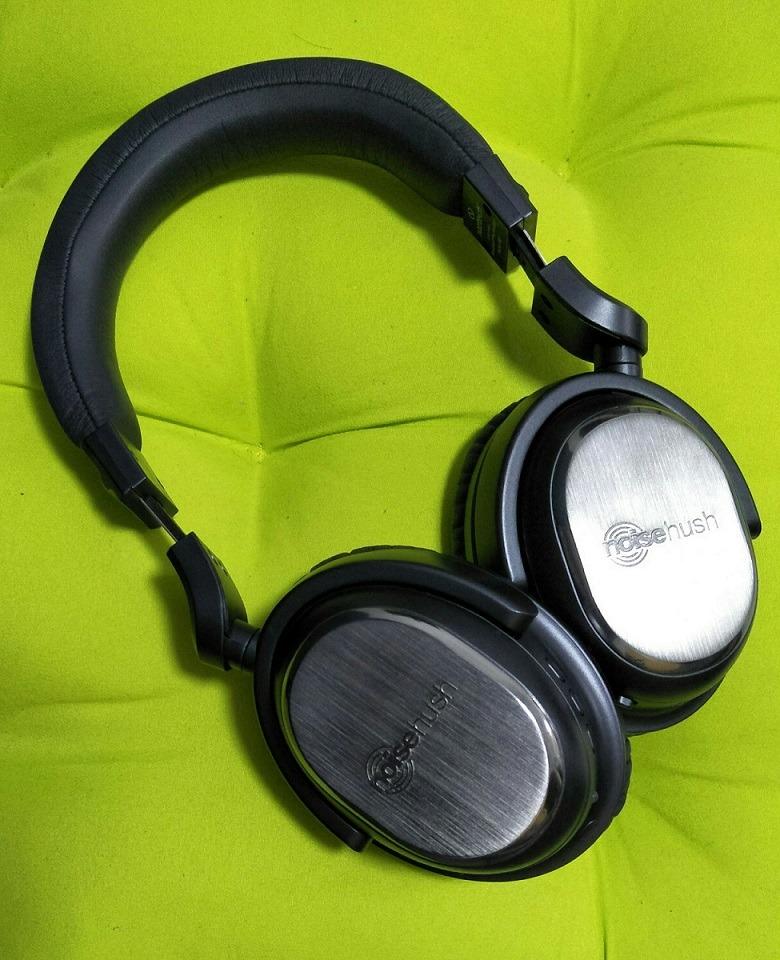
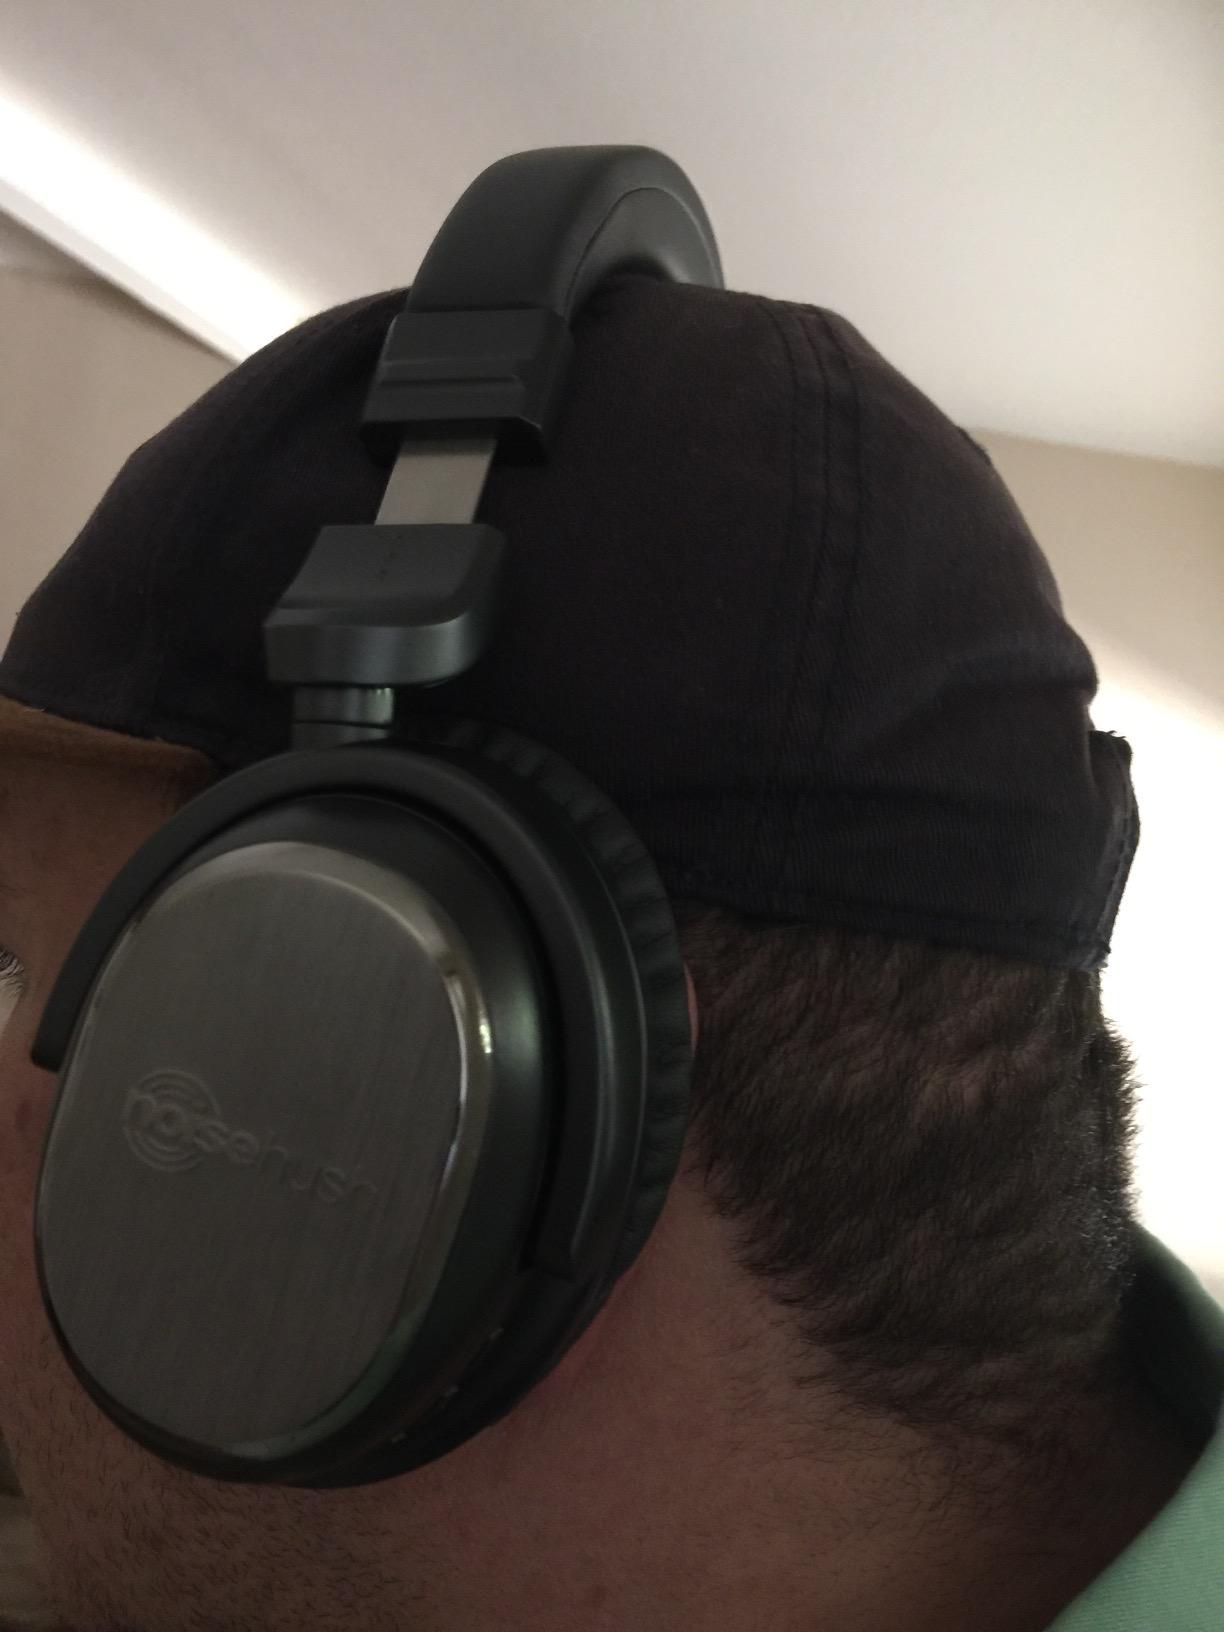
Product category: headphones
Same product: yes